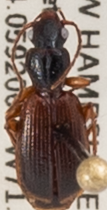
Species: Cymindis neglecta
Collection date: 2021-07-28
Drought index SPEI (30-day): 1.184
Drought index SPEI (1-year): -1.034
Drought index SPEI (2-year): -0.62